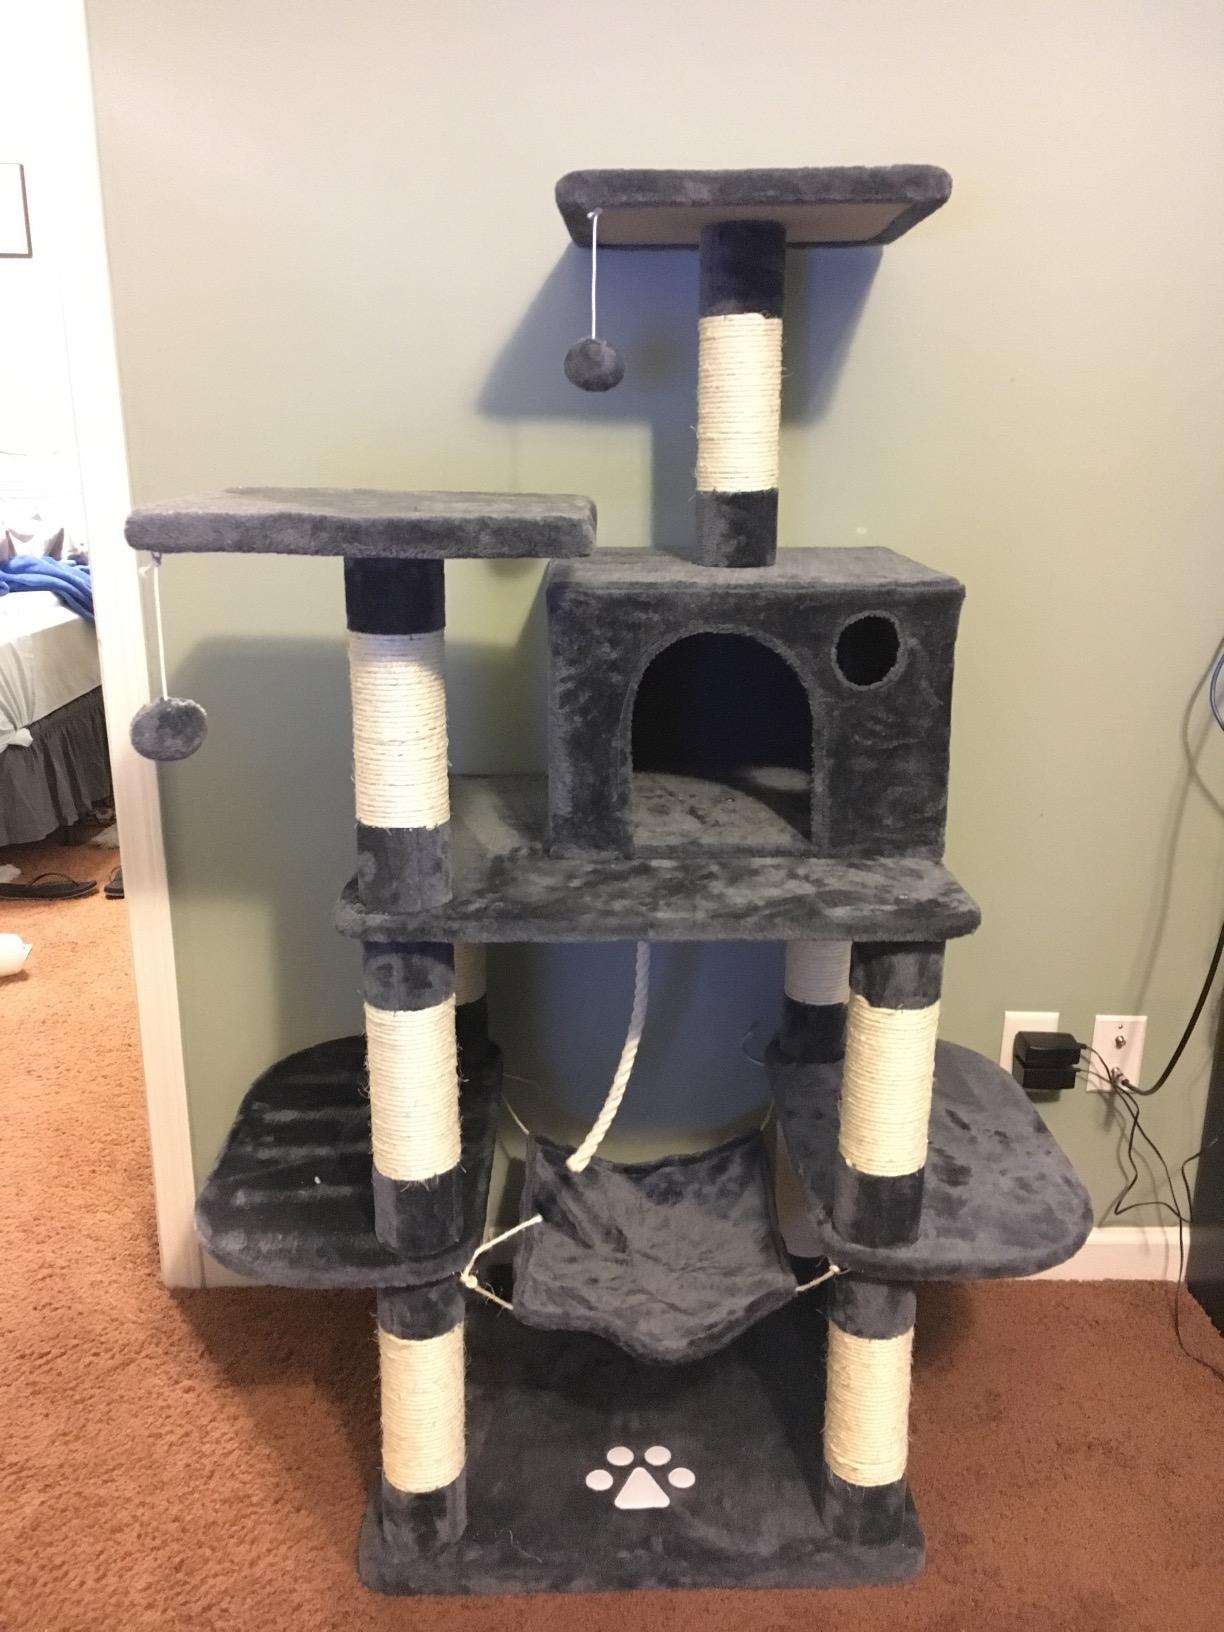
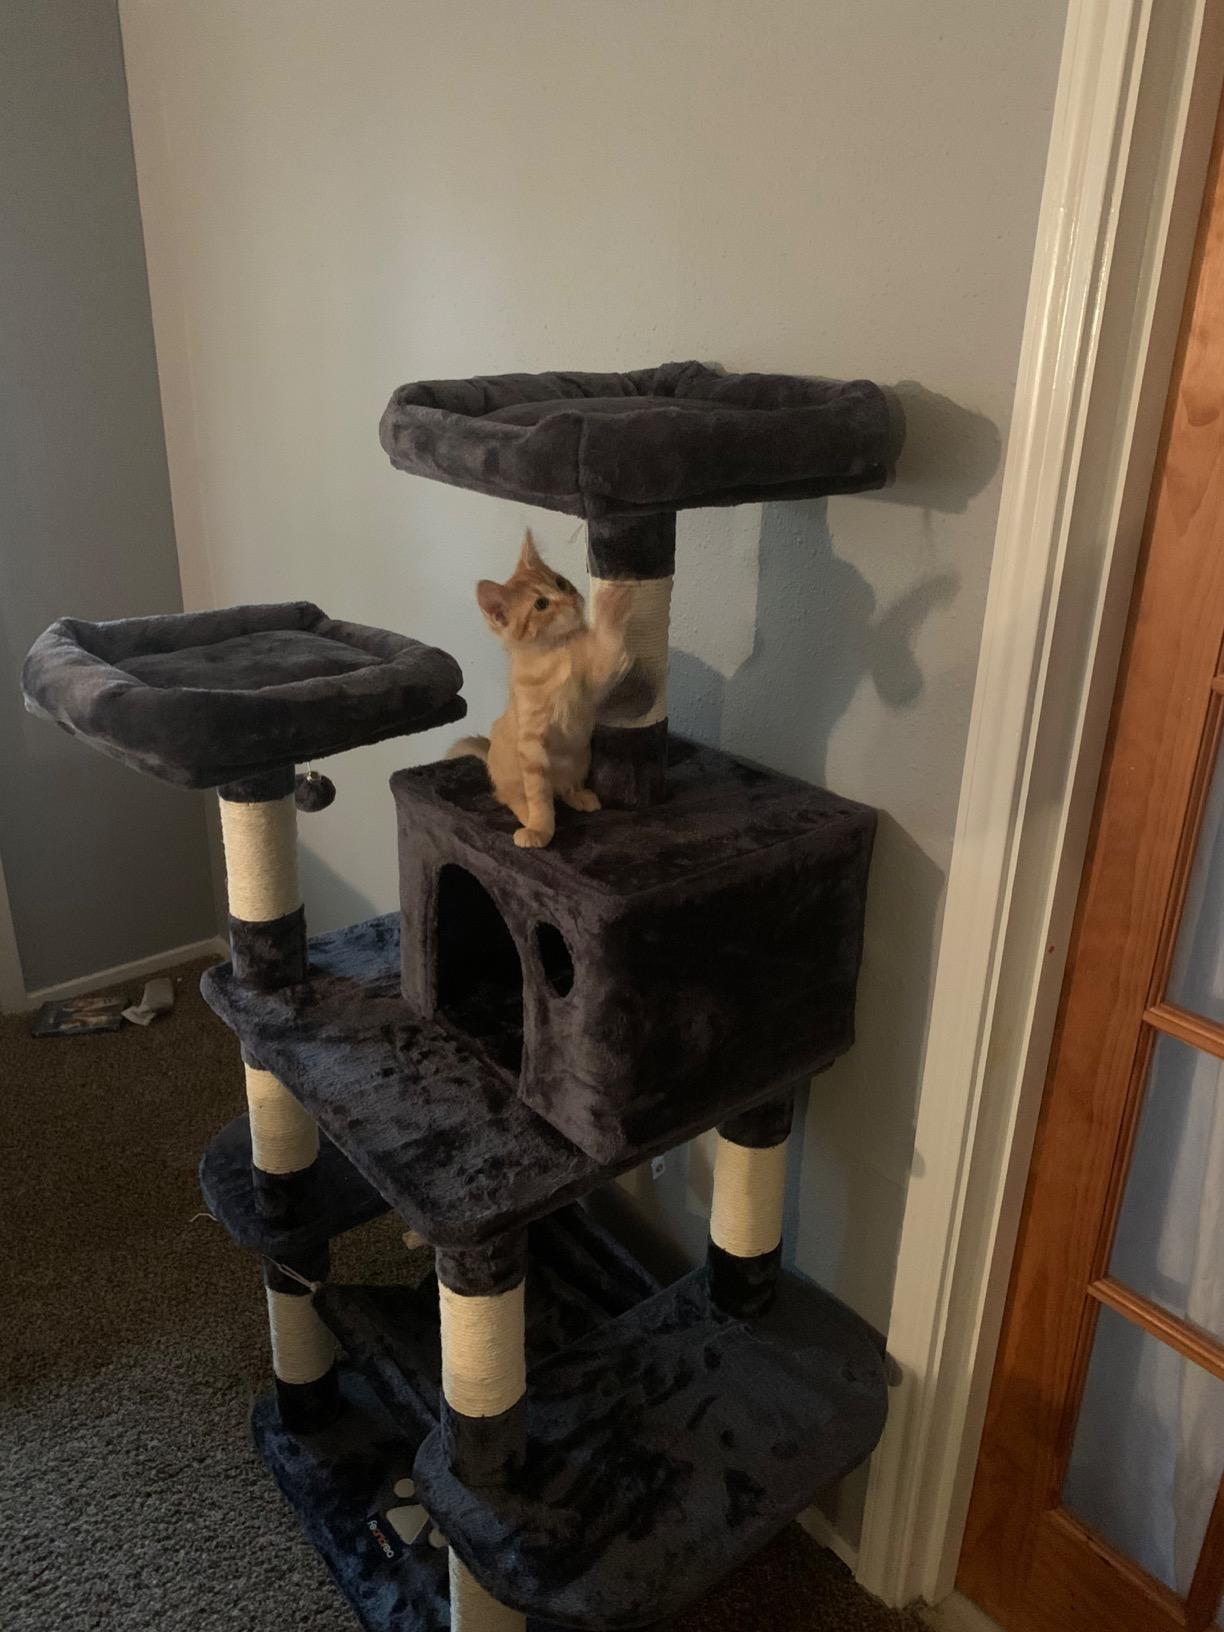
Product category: items_cat tree
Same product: yes